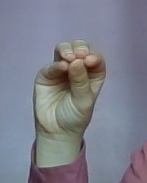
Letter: ha